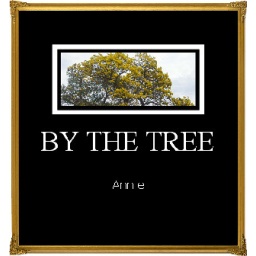
Amaltaash tree against the cloud laden sky. Shot at Chandigarh, India